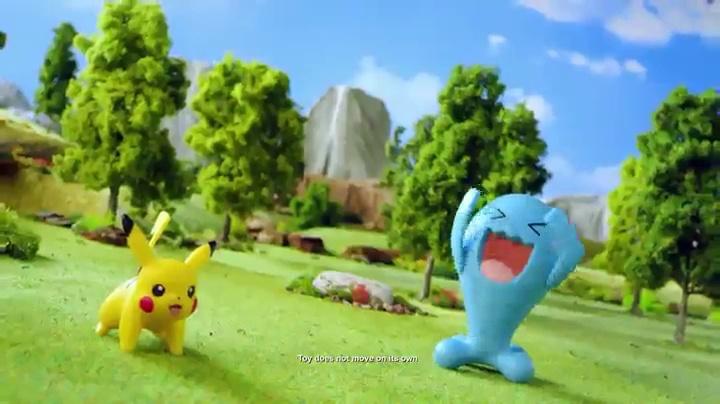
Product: Pokemon 3 Inch Alolan Muk Articulated Battle Action Figure
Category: Toys & Games | Toy Figures & Playsets | Action Figures
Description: This pack contains one Alolan Muk 3" Inch articulated figure.
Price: $10.40
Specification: ProductDimensions:4.5x2.5x7inches|ItemWeight:0.8ounces|ShippingWeight:0.8ounces(Viewshippingratesandpolicies)|DomesticShipping:ItemcanbeshippedwithinU.S.|InternationalShipping:ThisitemcanbeshippedtoselectcountriesoutsideoftheU.S.LearnMore|ASIN:B078WY64TB|Itemmodelnumber:95004|Manufacturerrecommendedage:4yearsandup